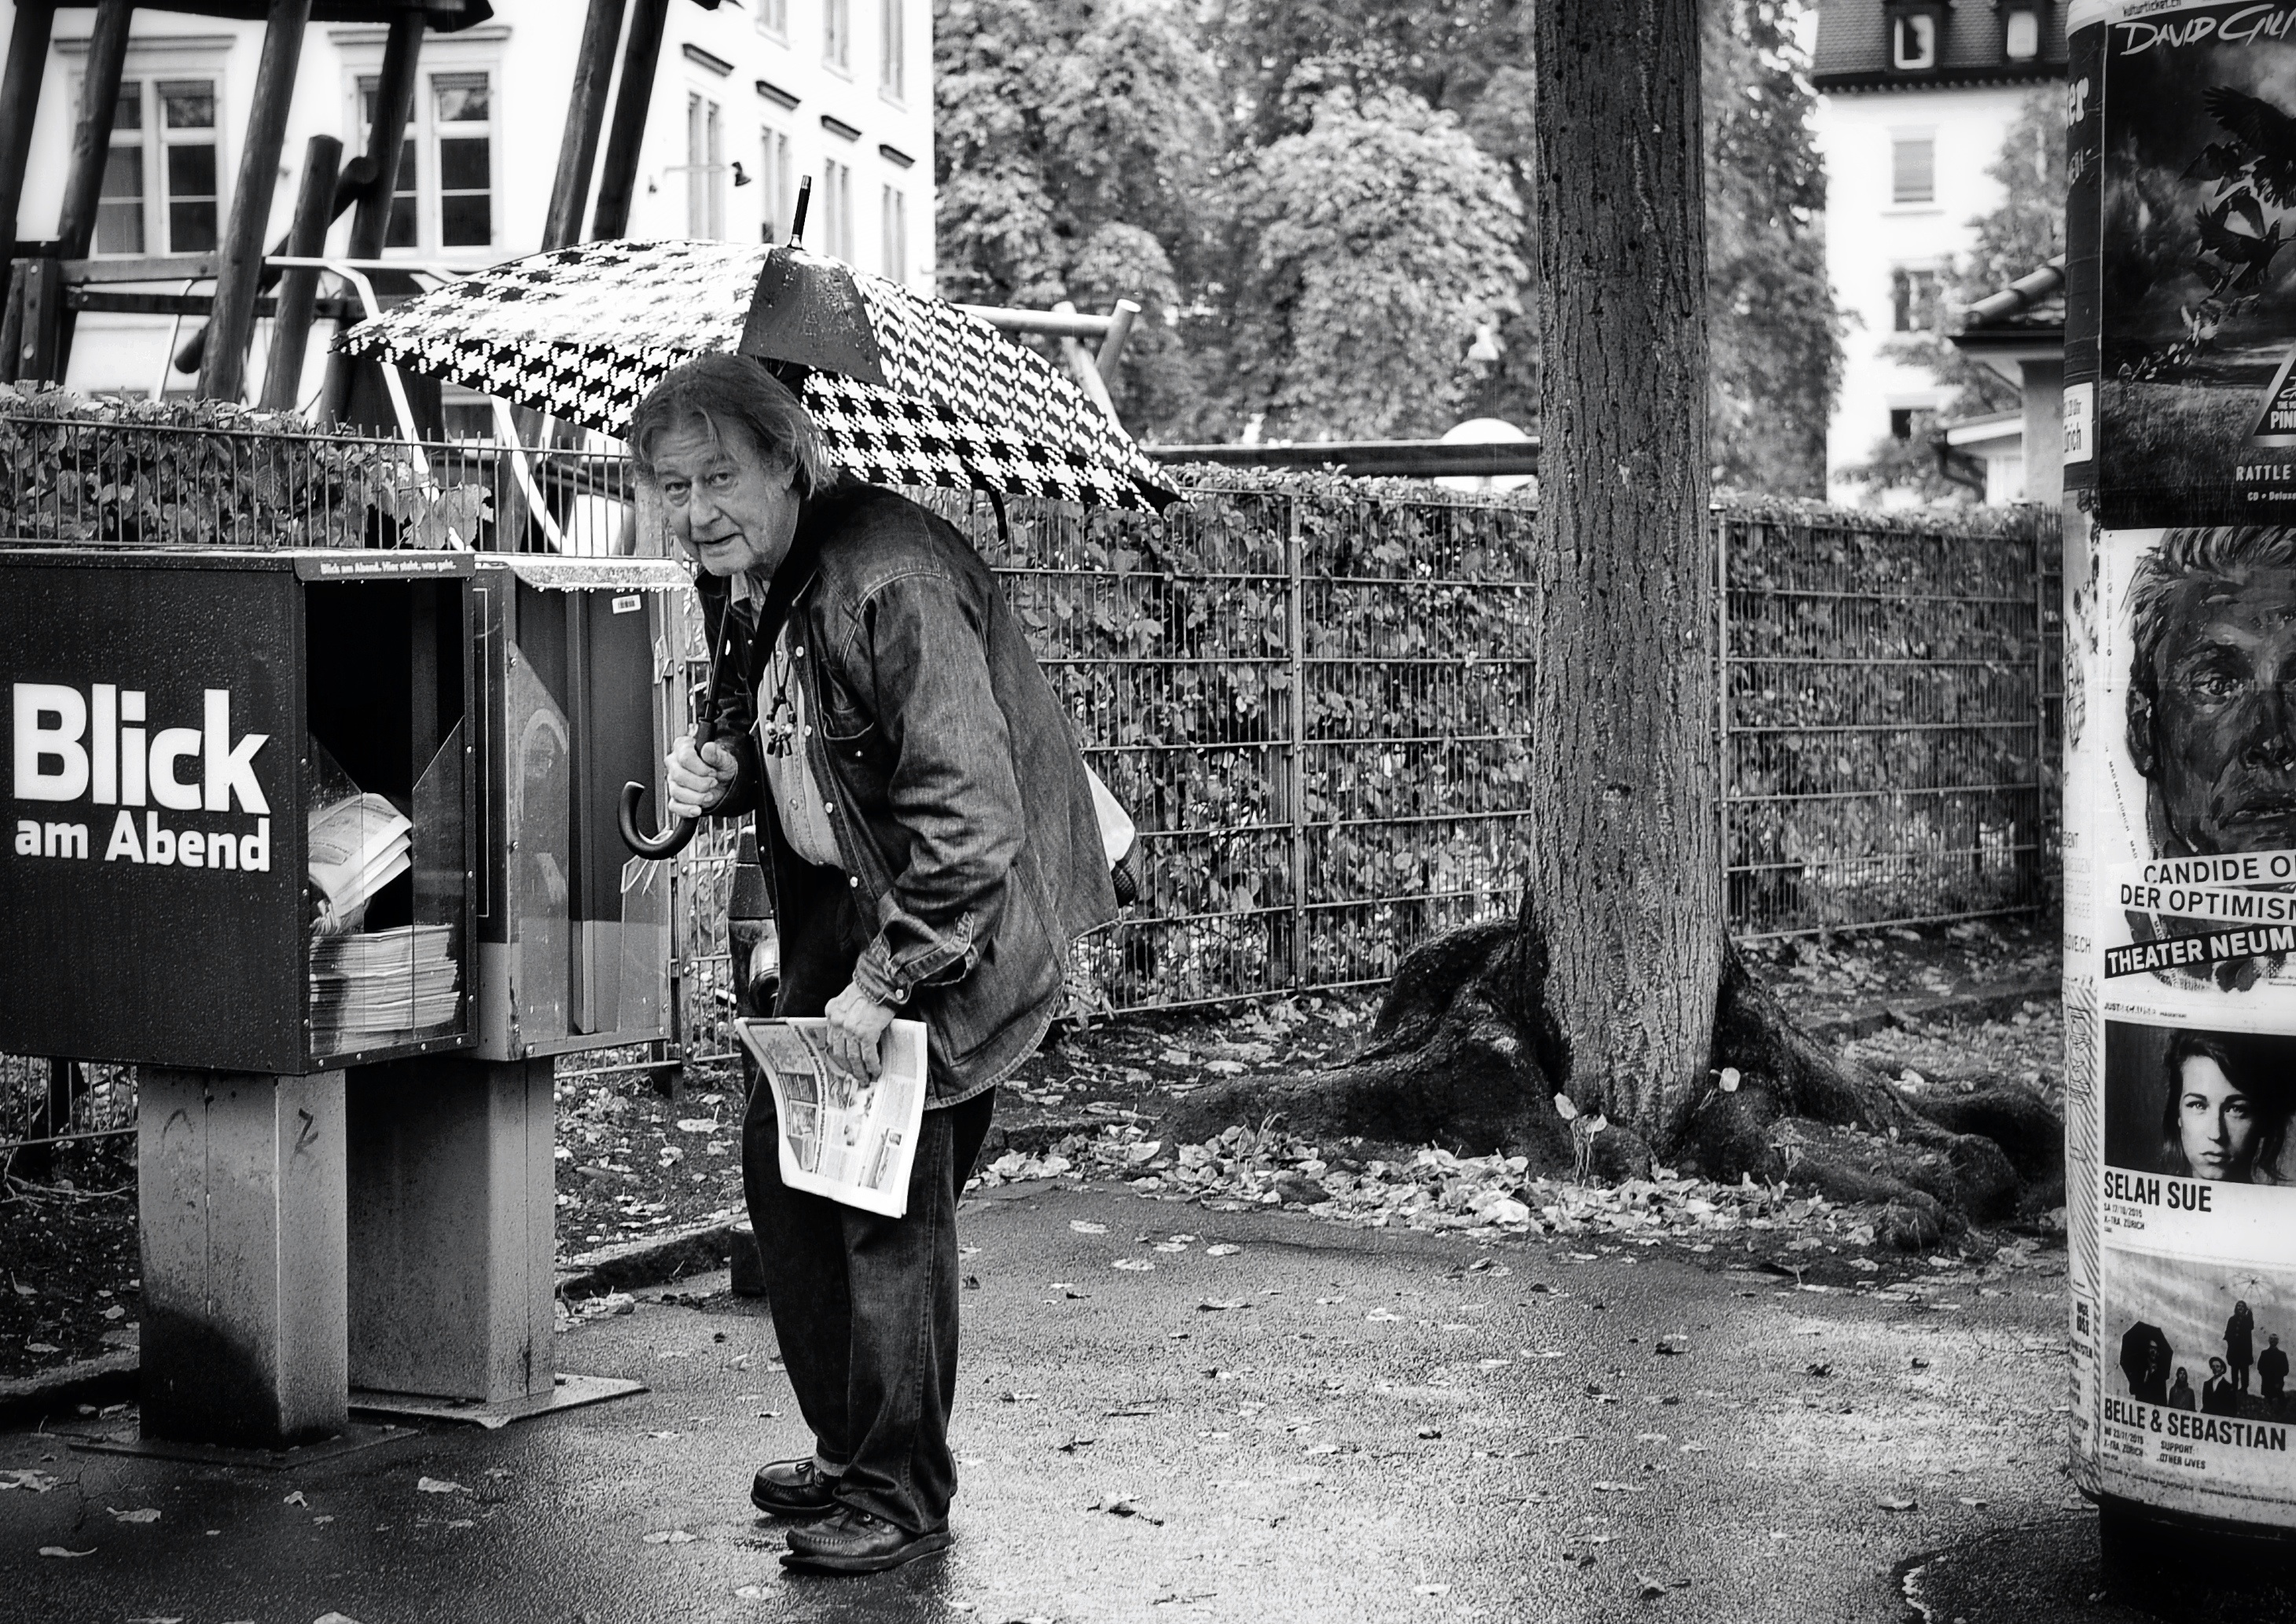
black and white, people, road, white, street, photography, rain, urban, autumn, nikon, black, monochrome, bw, infrastructure, photograph, snapshot, ch, schweiz, switzerland, herbst, zurich, blancoynegro, streetphoto, snapseed, regen, schwarzundweiss, streetscene, passant, zeitung, thomas8047, onthestreets, iamnikon, d300s, blackandwithe, streetphotographer, streetartstreetlife, 175528, strassencene, langstrasse, blickamabend, zurichstreets, helvetiaplatz, zuri, urban area, monochrome photography